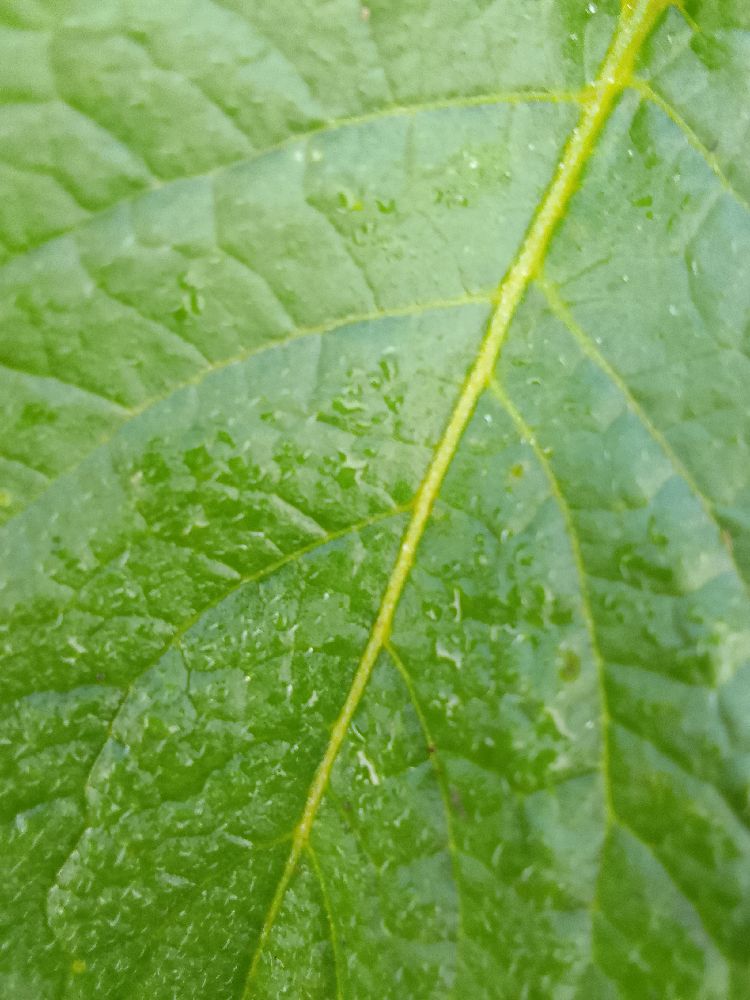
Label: Healthy